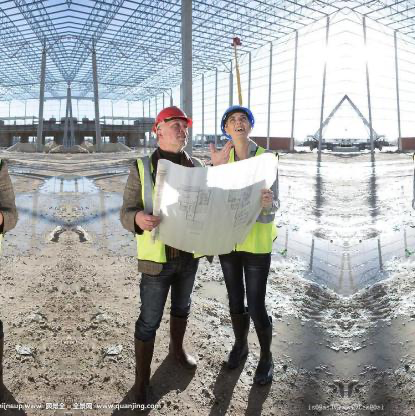
Objects in the image:
label: helmet
label: helmet